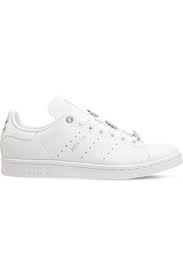
Label: Sneaker